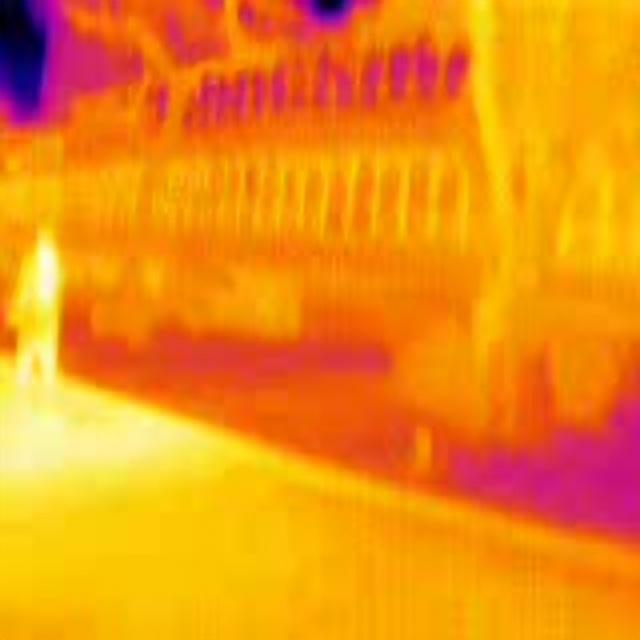
Detected objects:
label: person